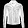
Label: Coat